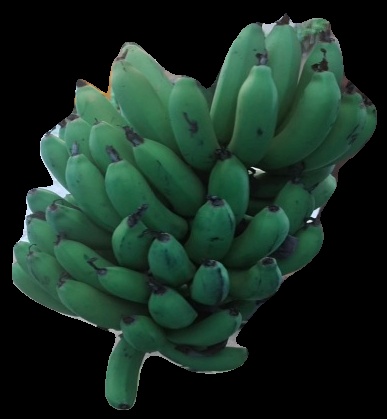
Variety: pachbale
Grade: grade2